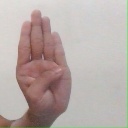
अक्षर: ब